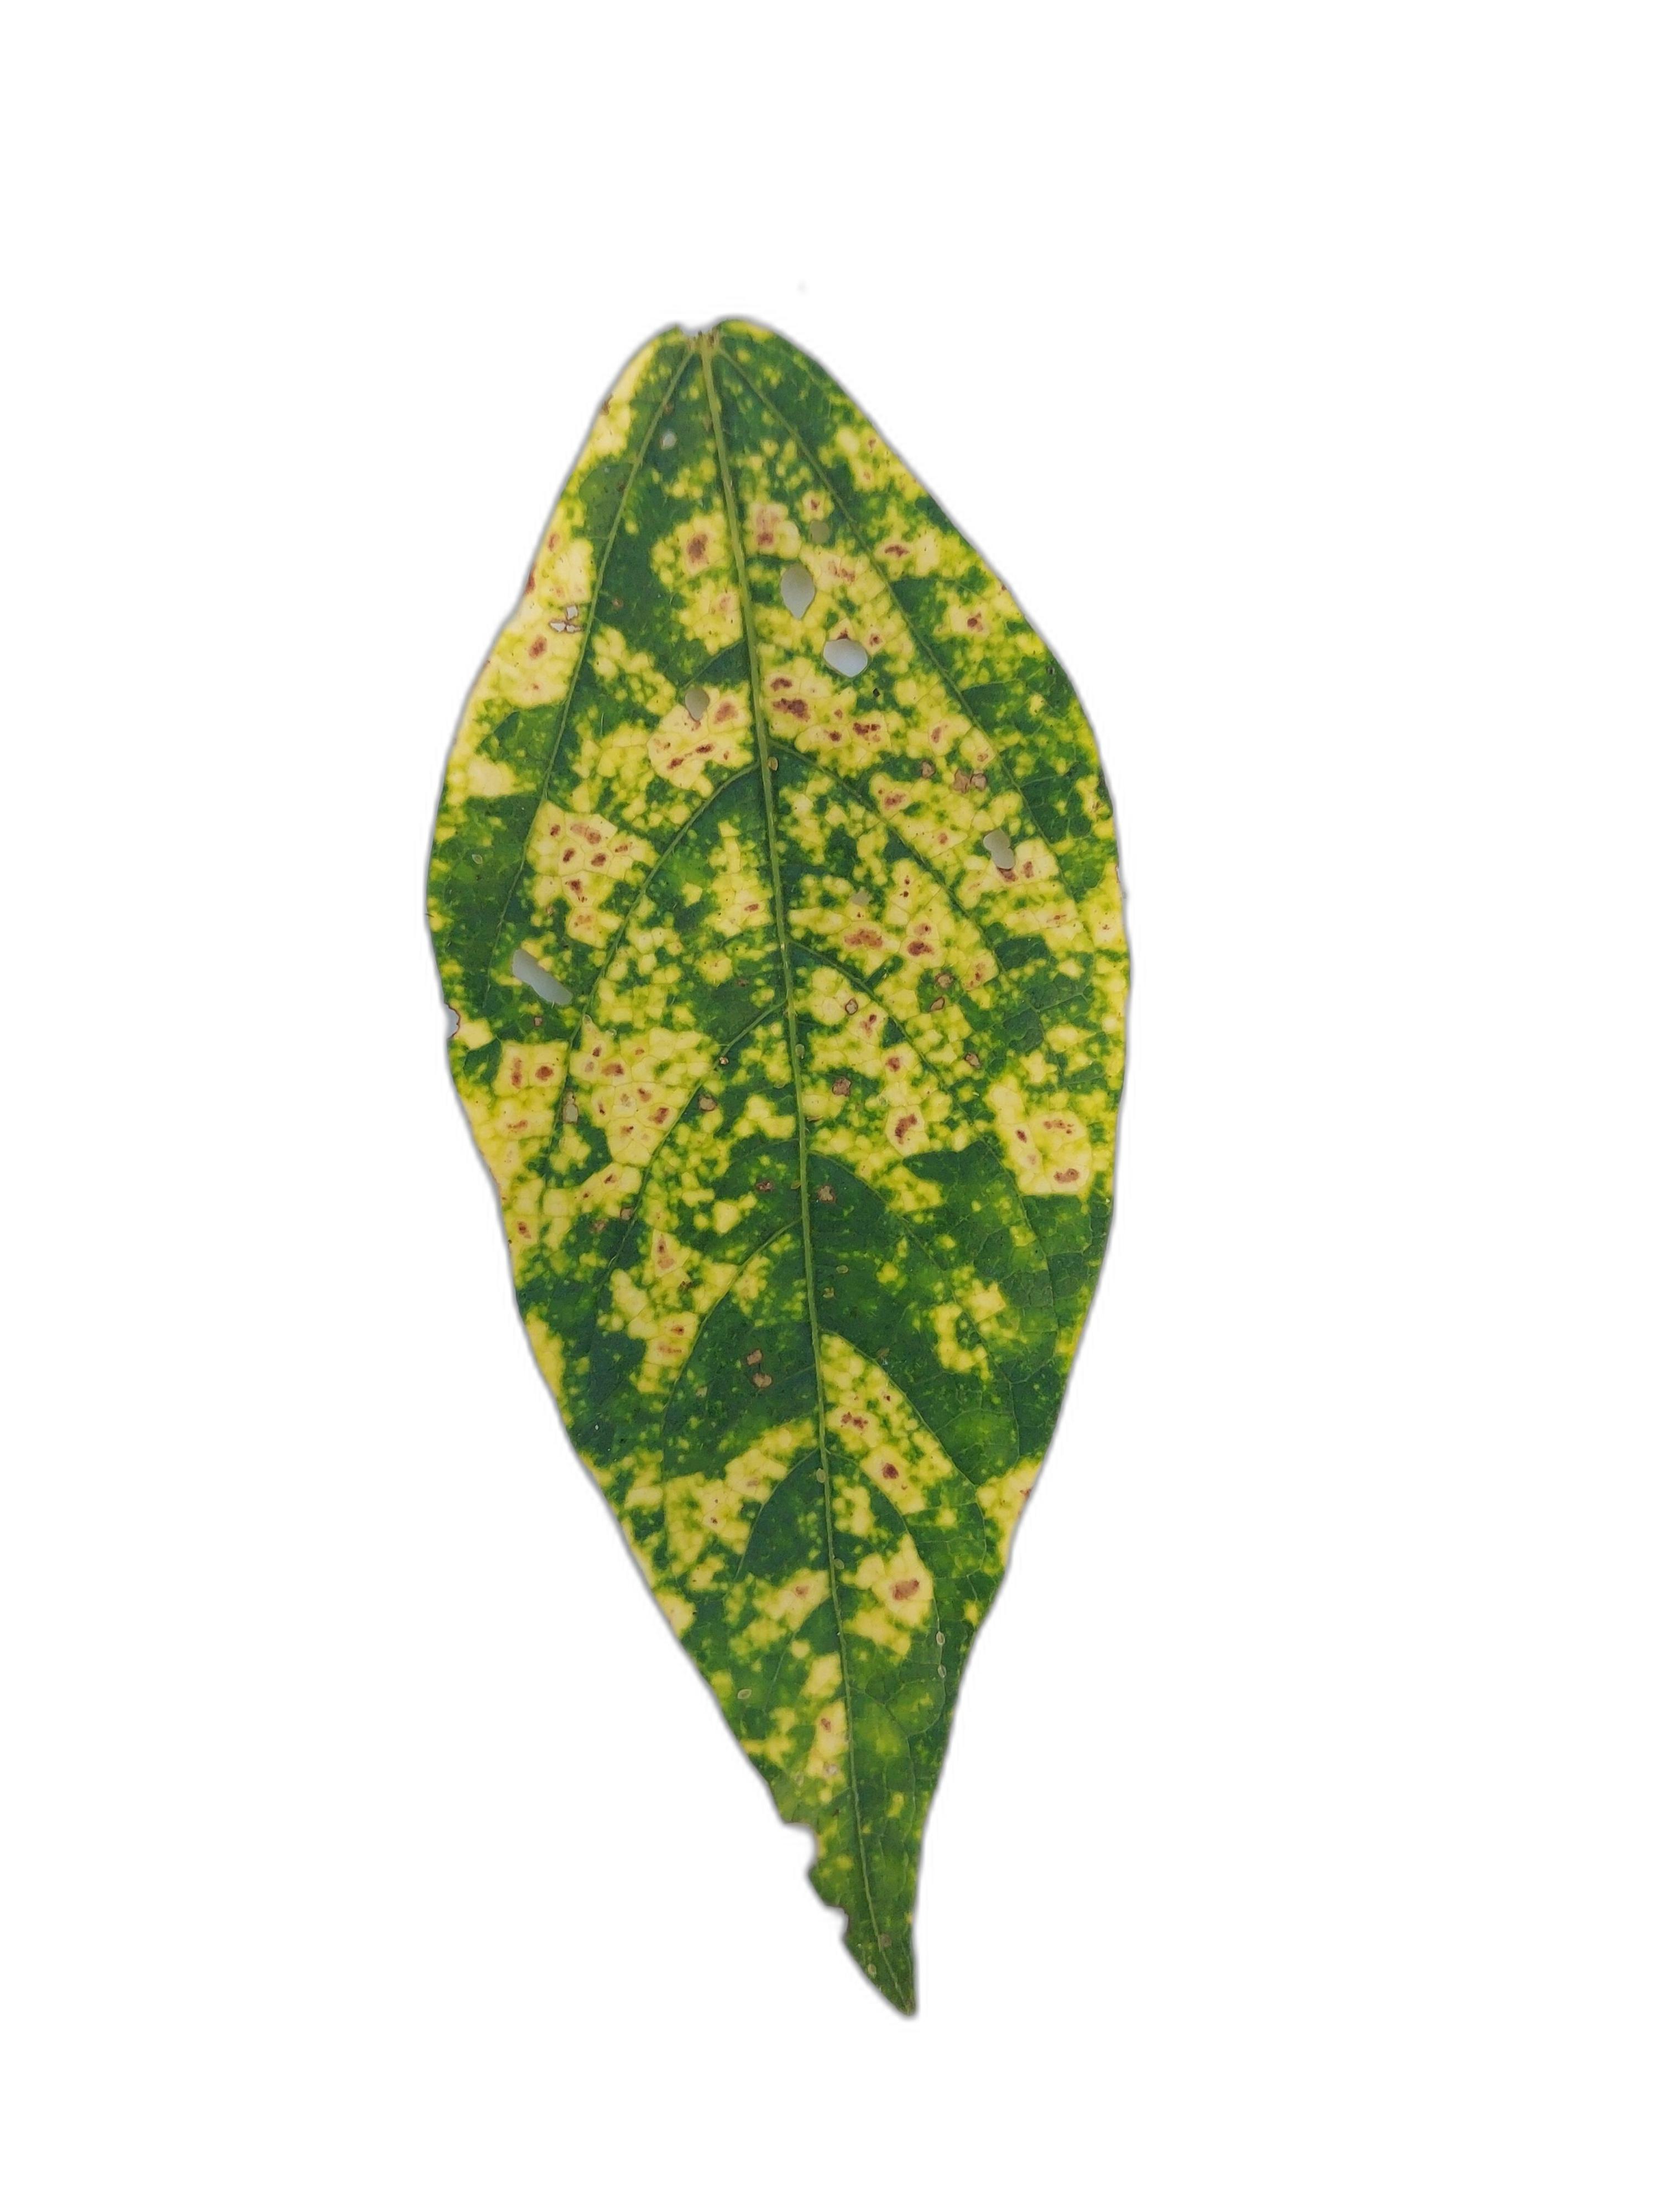
Label: Yellow Mosaic